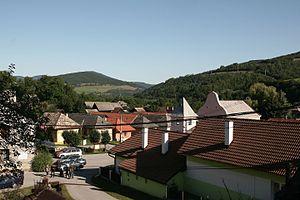
Vue sur le village de Henckovce, Slovaquie. Au milieu l'église évangélique locale. Slovenčina: Pohľad na obec Henckovce, uprostred miestny evanjelický kostol.
Henckovce allemand : Hinzendorf bei Rosenau, est un village de Slovaquie situé dans la région de Košice.